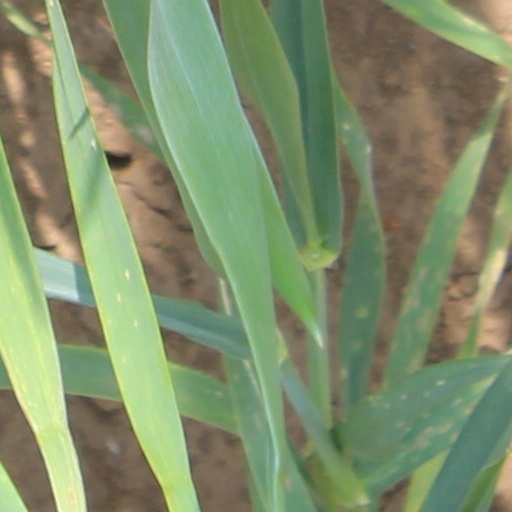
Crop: wheat